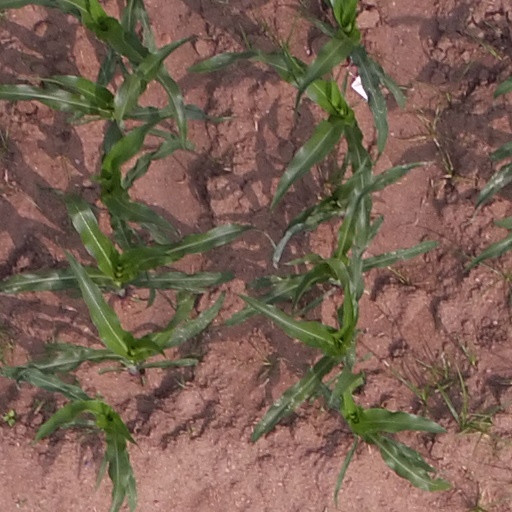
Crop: maize; corn